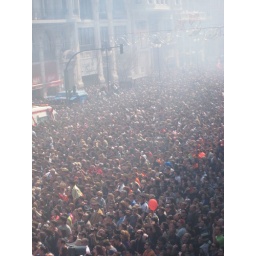
Mascleta in the Plaza del Ayuntamiento photo taken from the Mayoress office window